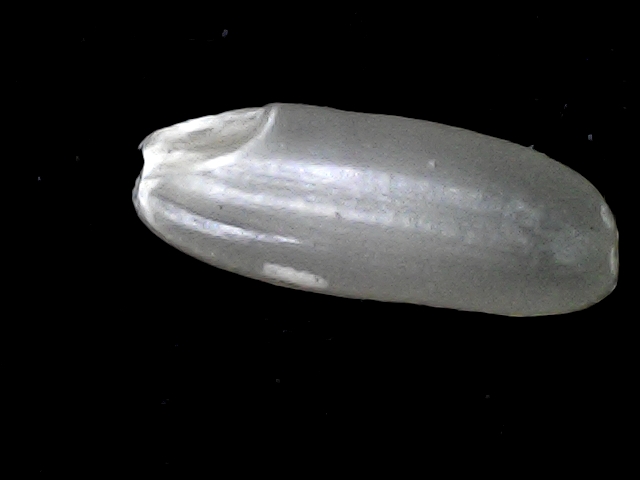
Rice variety: BD51